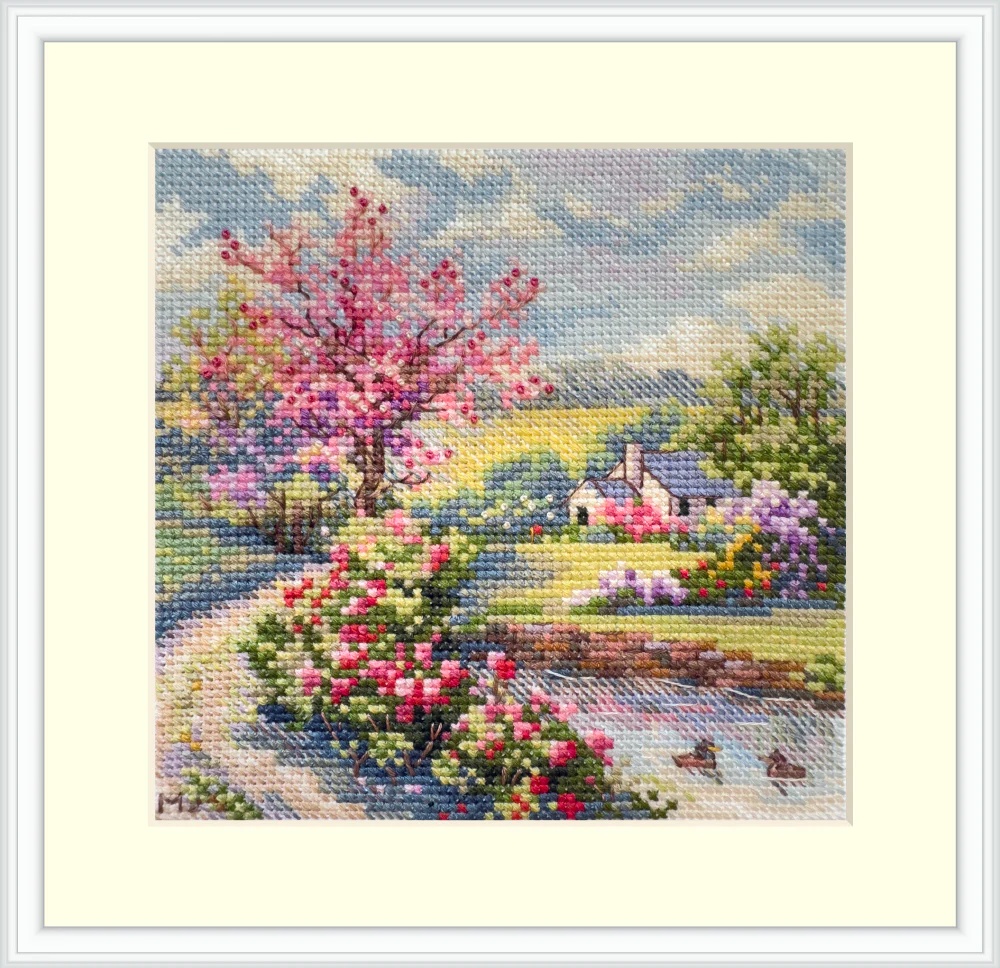
Spring K-268A Counted Cross-Stitch Kit
Kit contains: Canvas Zweigart Aida 16, white, DMC threads 37 colors, John James needles. The schema has colour symbols.¬†There are two versions of schema with and without backstitches in each kit. 11,5x11,5 cm / 4,53x4,53 inches
Brand: Merejka
Category: Arts & Entertainment > Hobbies & Creative Arts > Arts & Crafts > Art & Craft Kits > Needlecraft Kits